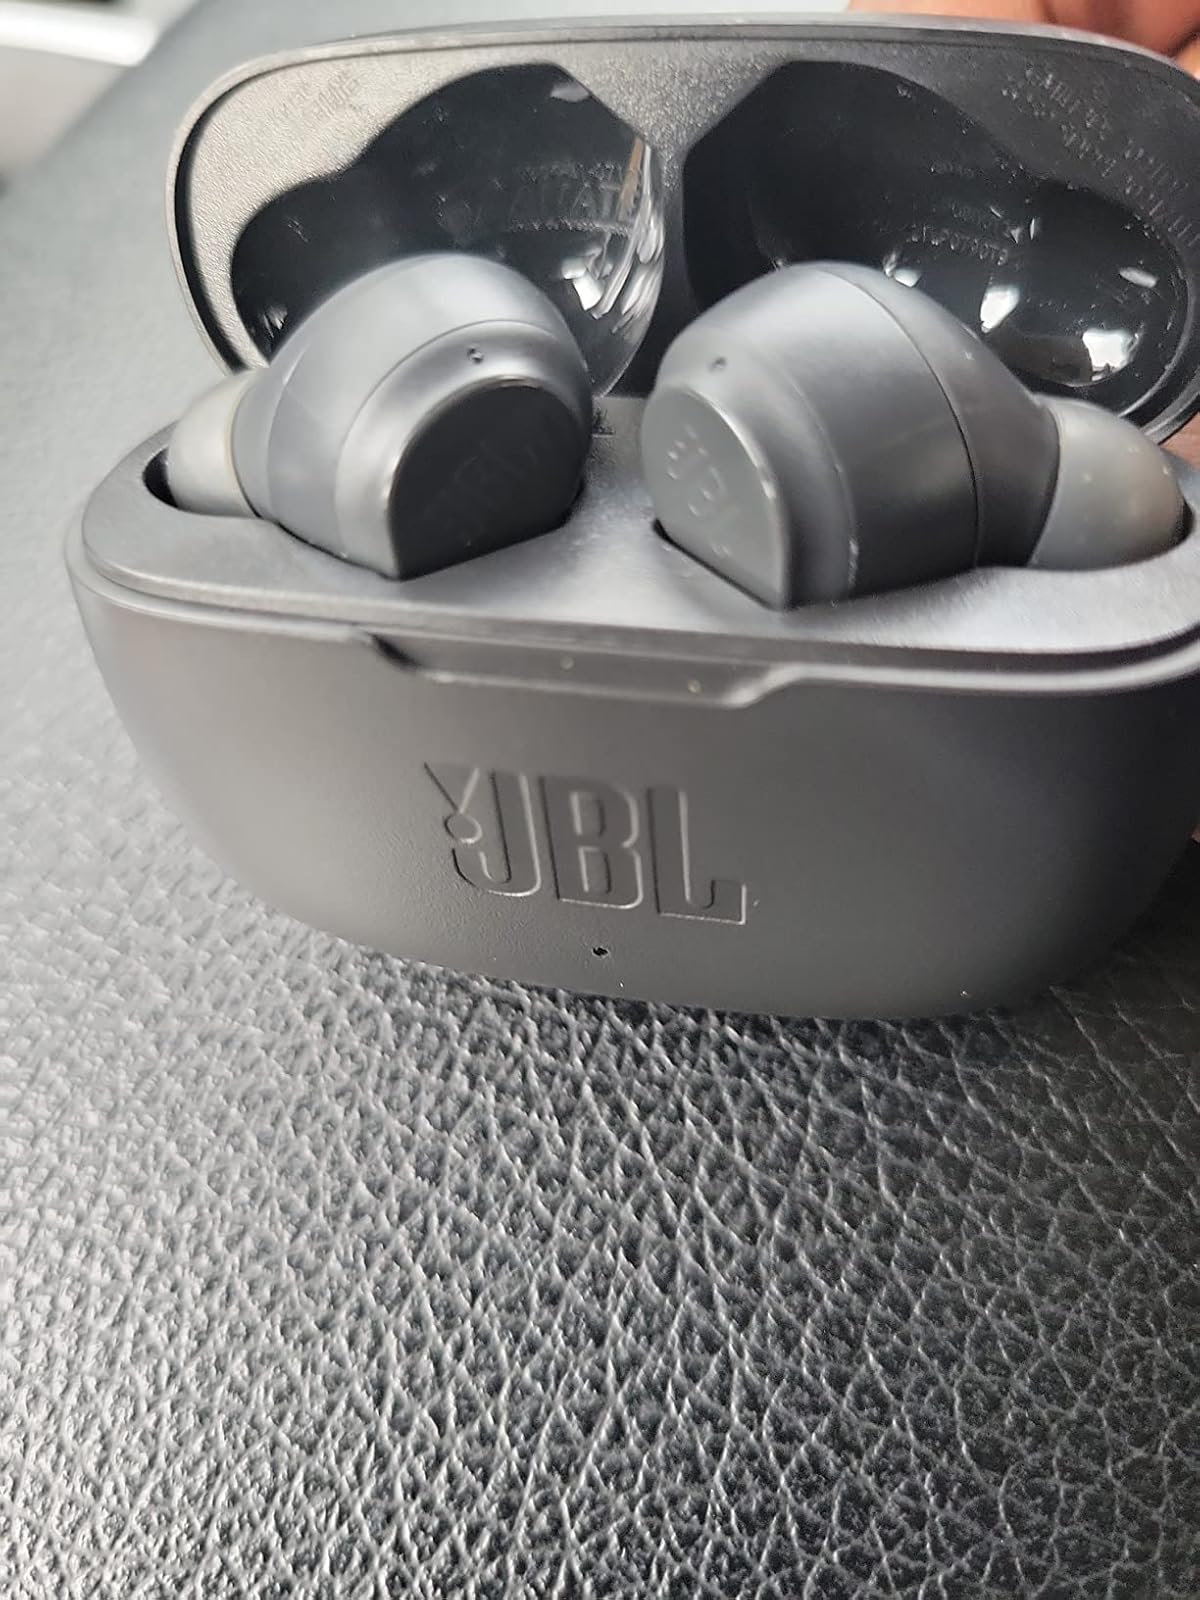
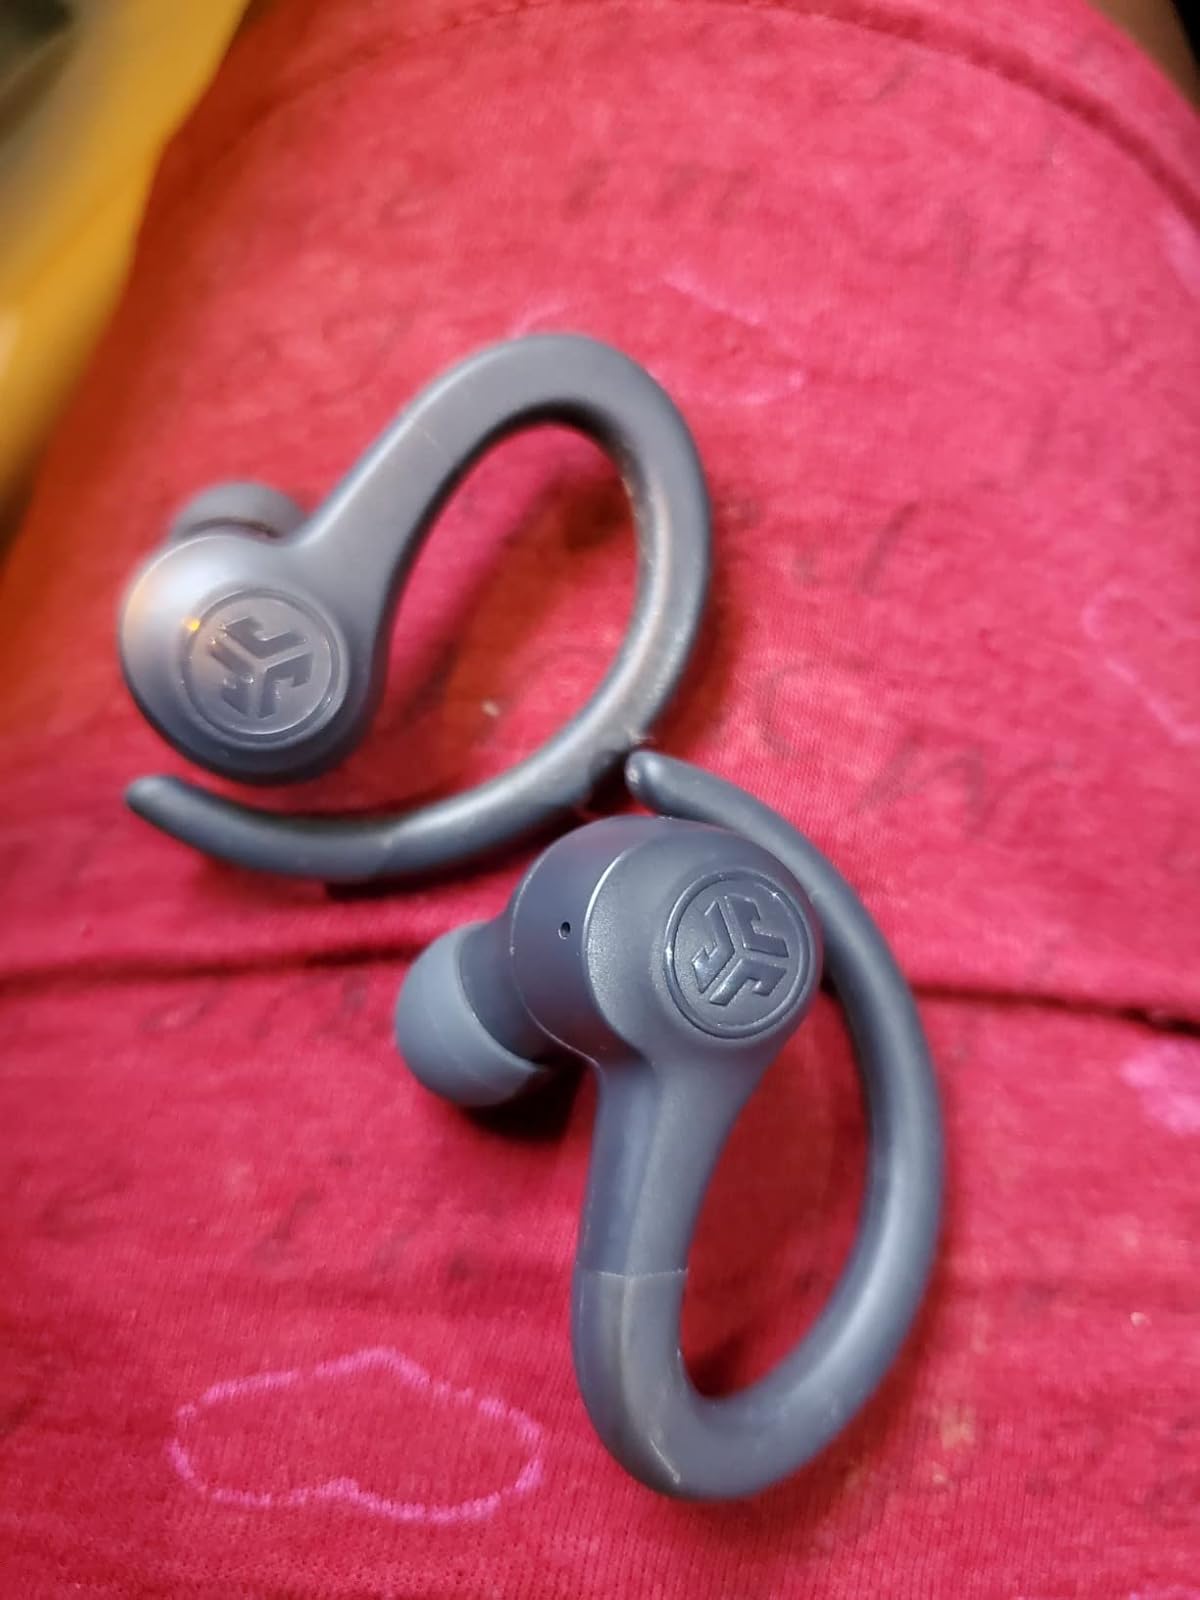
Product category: earbuds
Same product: no